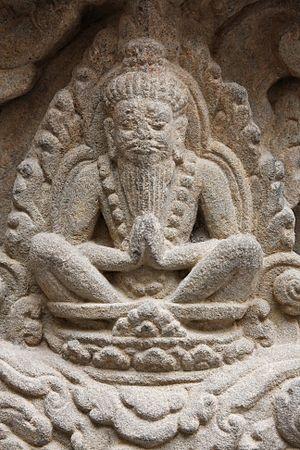
Rishi: détail d'un linteau, Cambodge, Kapilapura (Angkor), style de Preah Ko, dernier quart du IXème siècle, grès.